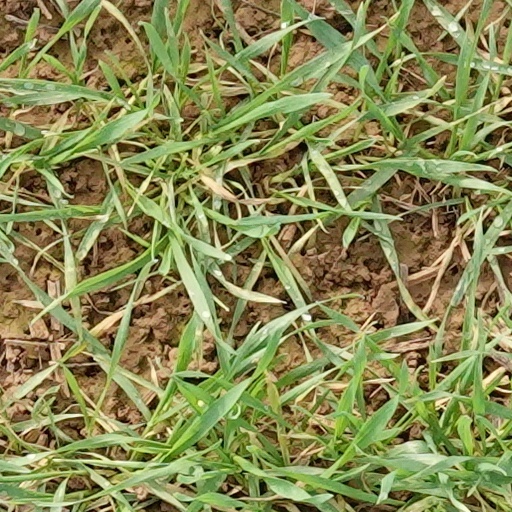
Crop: wheat